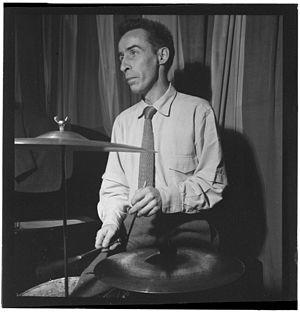
Dave Tough est un batteur de jazz américain, né le 26 avril 1907 à Oaks Park et mort le 6 décembre 1948 à Newark.